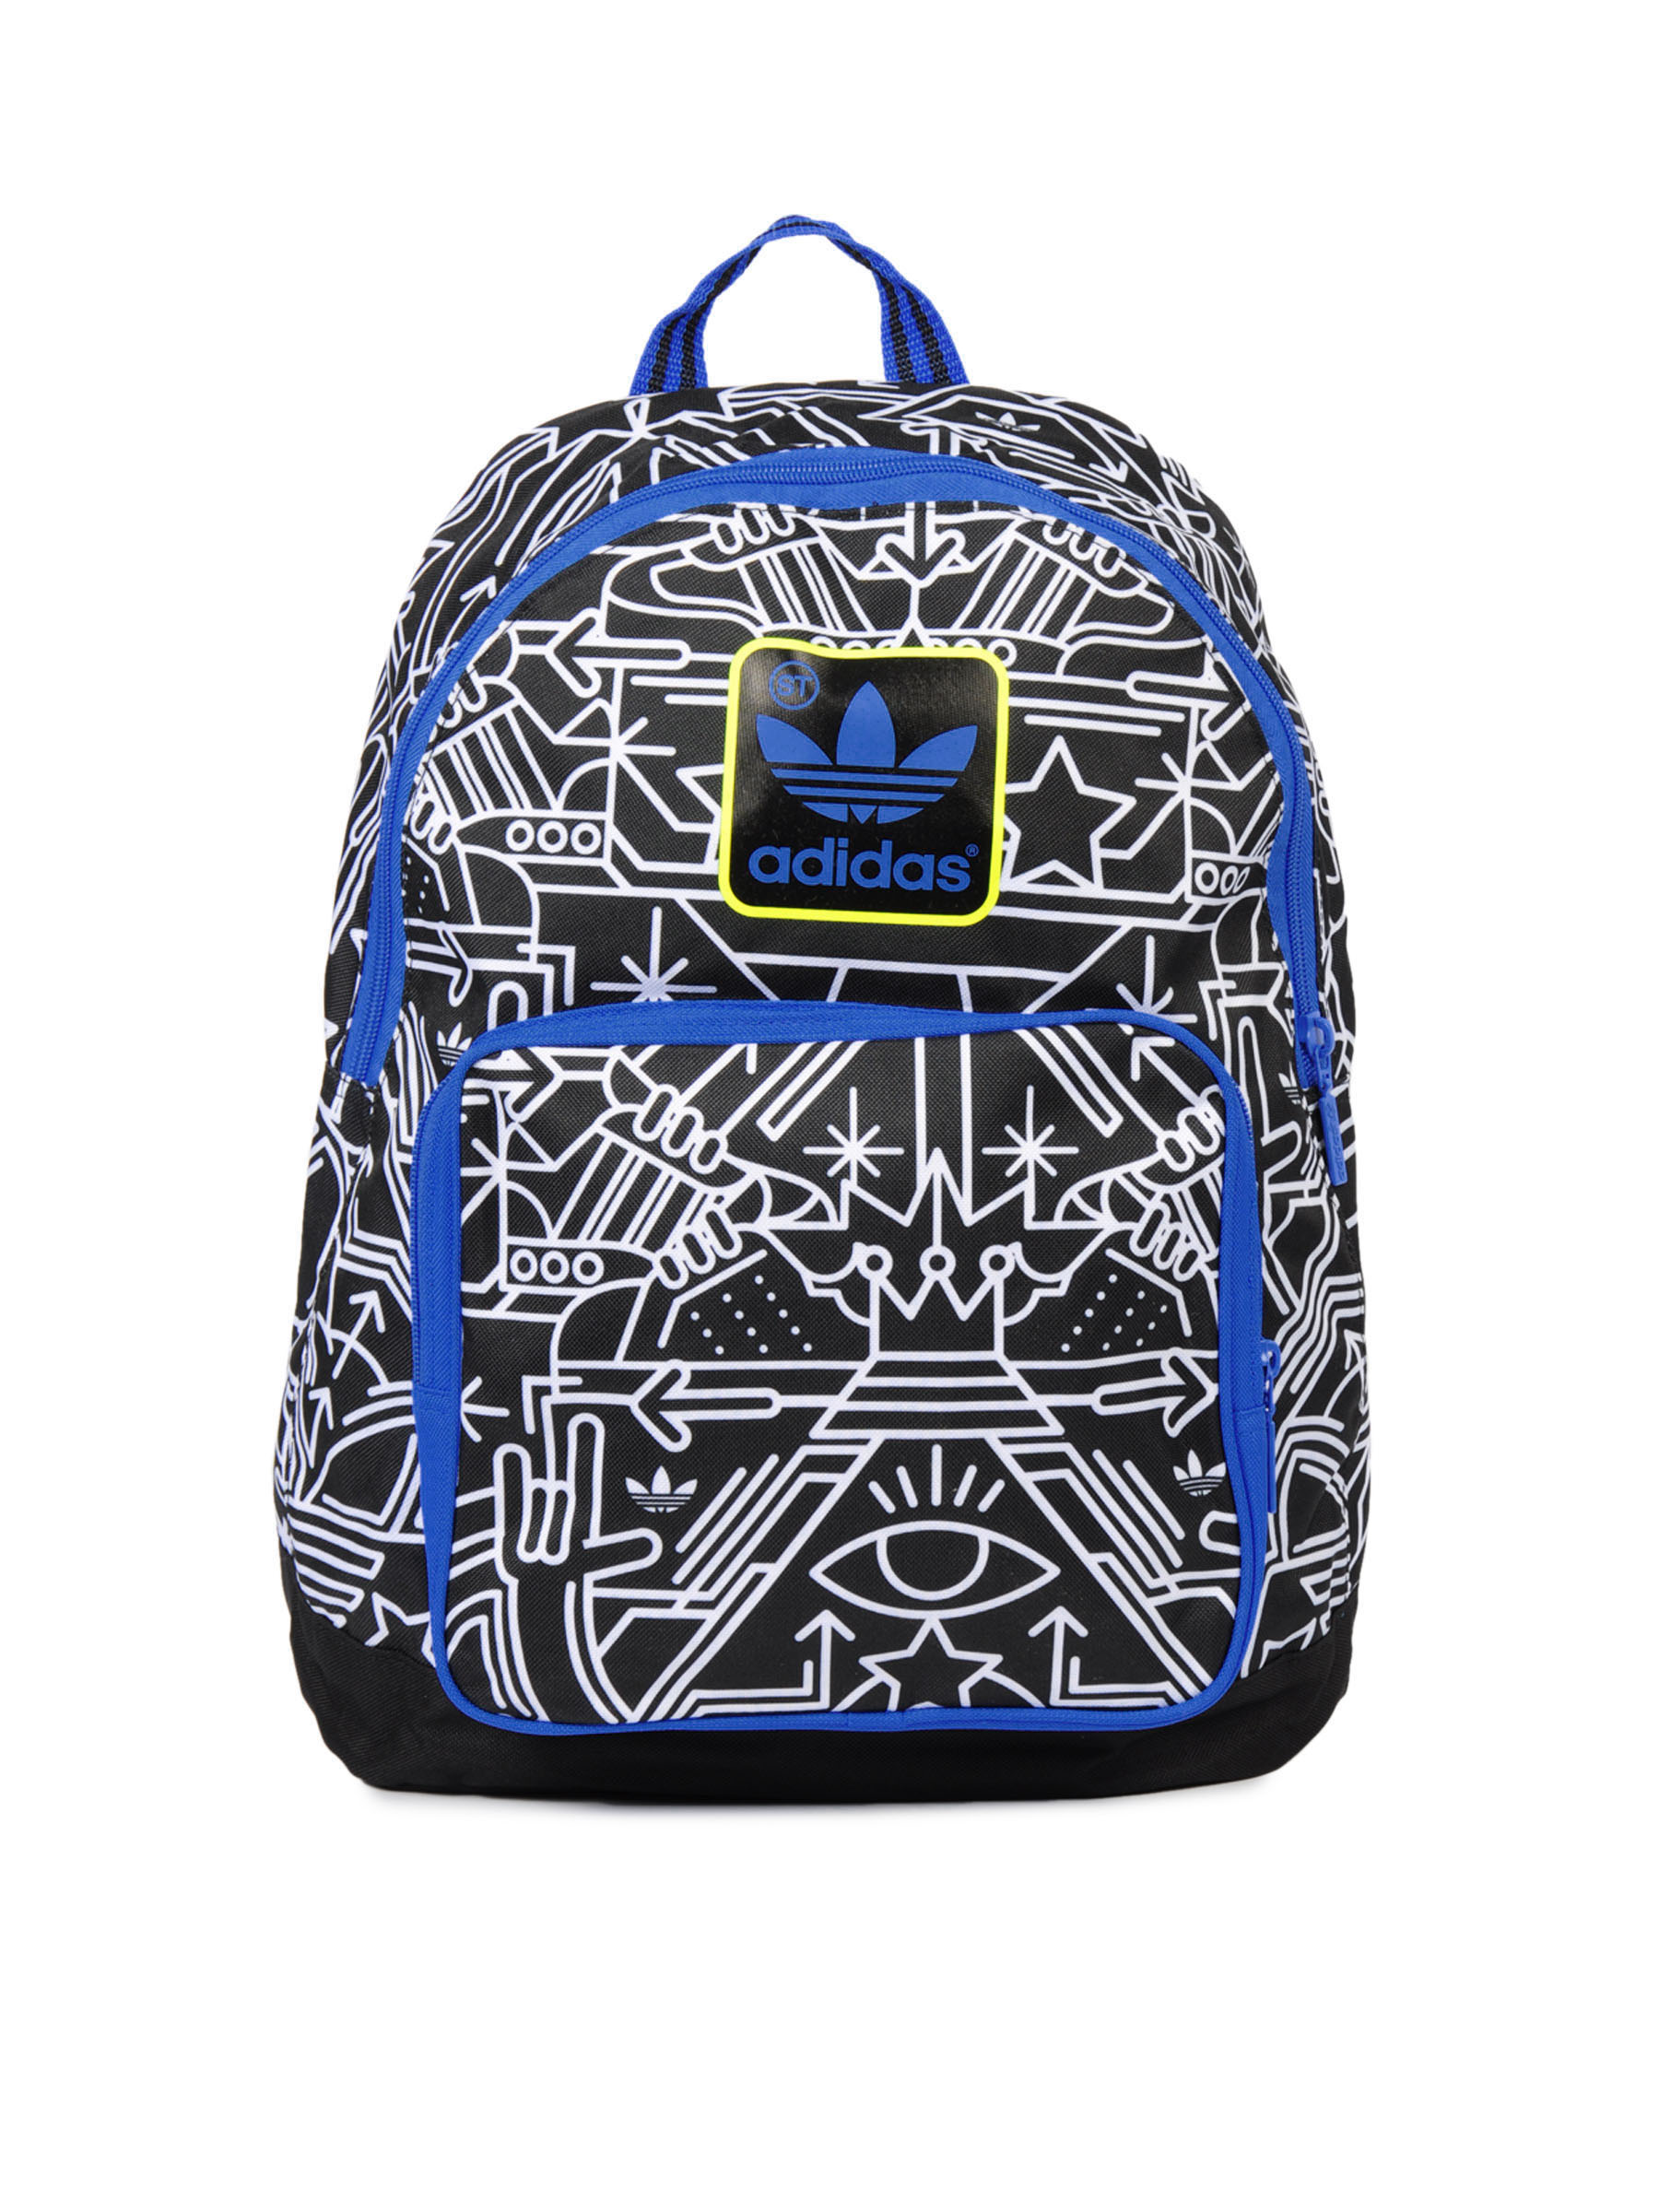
ADIDAS Originals Unisex ST Bpack GR Black Backpacks
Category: Accessories / Bags / Backpacks
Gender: Unisex
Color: Black
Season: Fall 2011
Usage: Casual